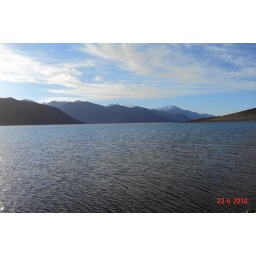
Pangong Lake (Salt water lake at 4000 Mtrs above sea level, One third in India and remaining in China)